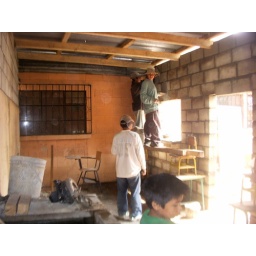
During - new wall in the new kitchen